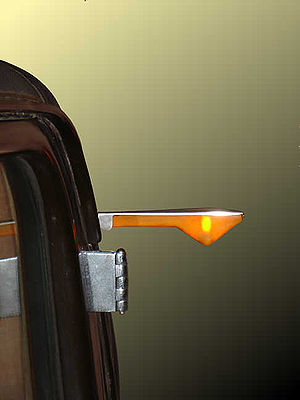
Blinklys
Blinklys på en bil fra 1930'erne
Blinklys er en anordning på en bil eller andet motorkøretøj, med hvilken føreren giver tegn til at svinge eller skifte vognbane. Blinklysene består på moderne køretøjer af blinkende orange lamper, mens ældre køretøjer kan have en bevægelig pil som kommer ud fra køretøjets side. Moderne blinklys fungerer parvis. En typisk glødelampe til de forreste og bageste blinklys har en effekt på 21 Watt. I dag er det dog blevet mere almindeligt at benytte LED-teknik i blinklysene.